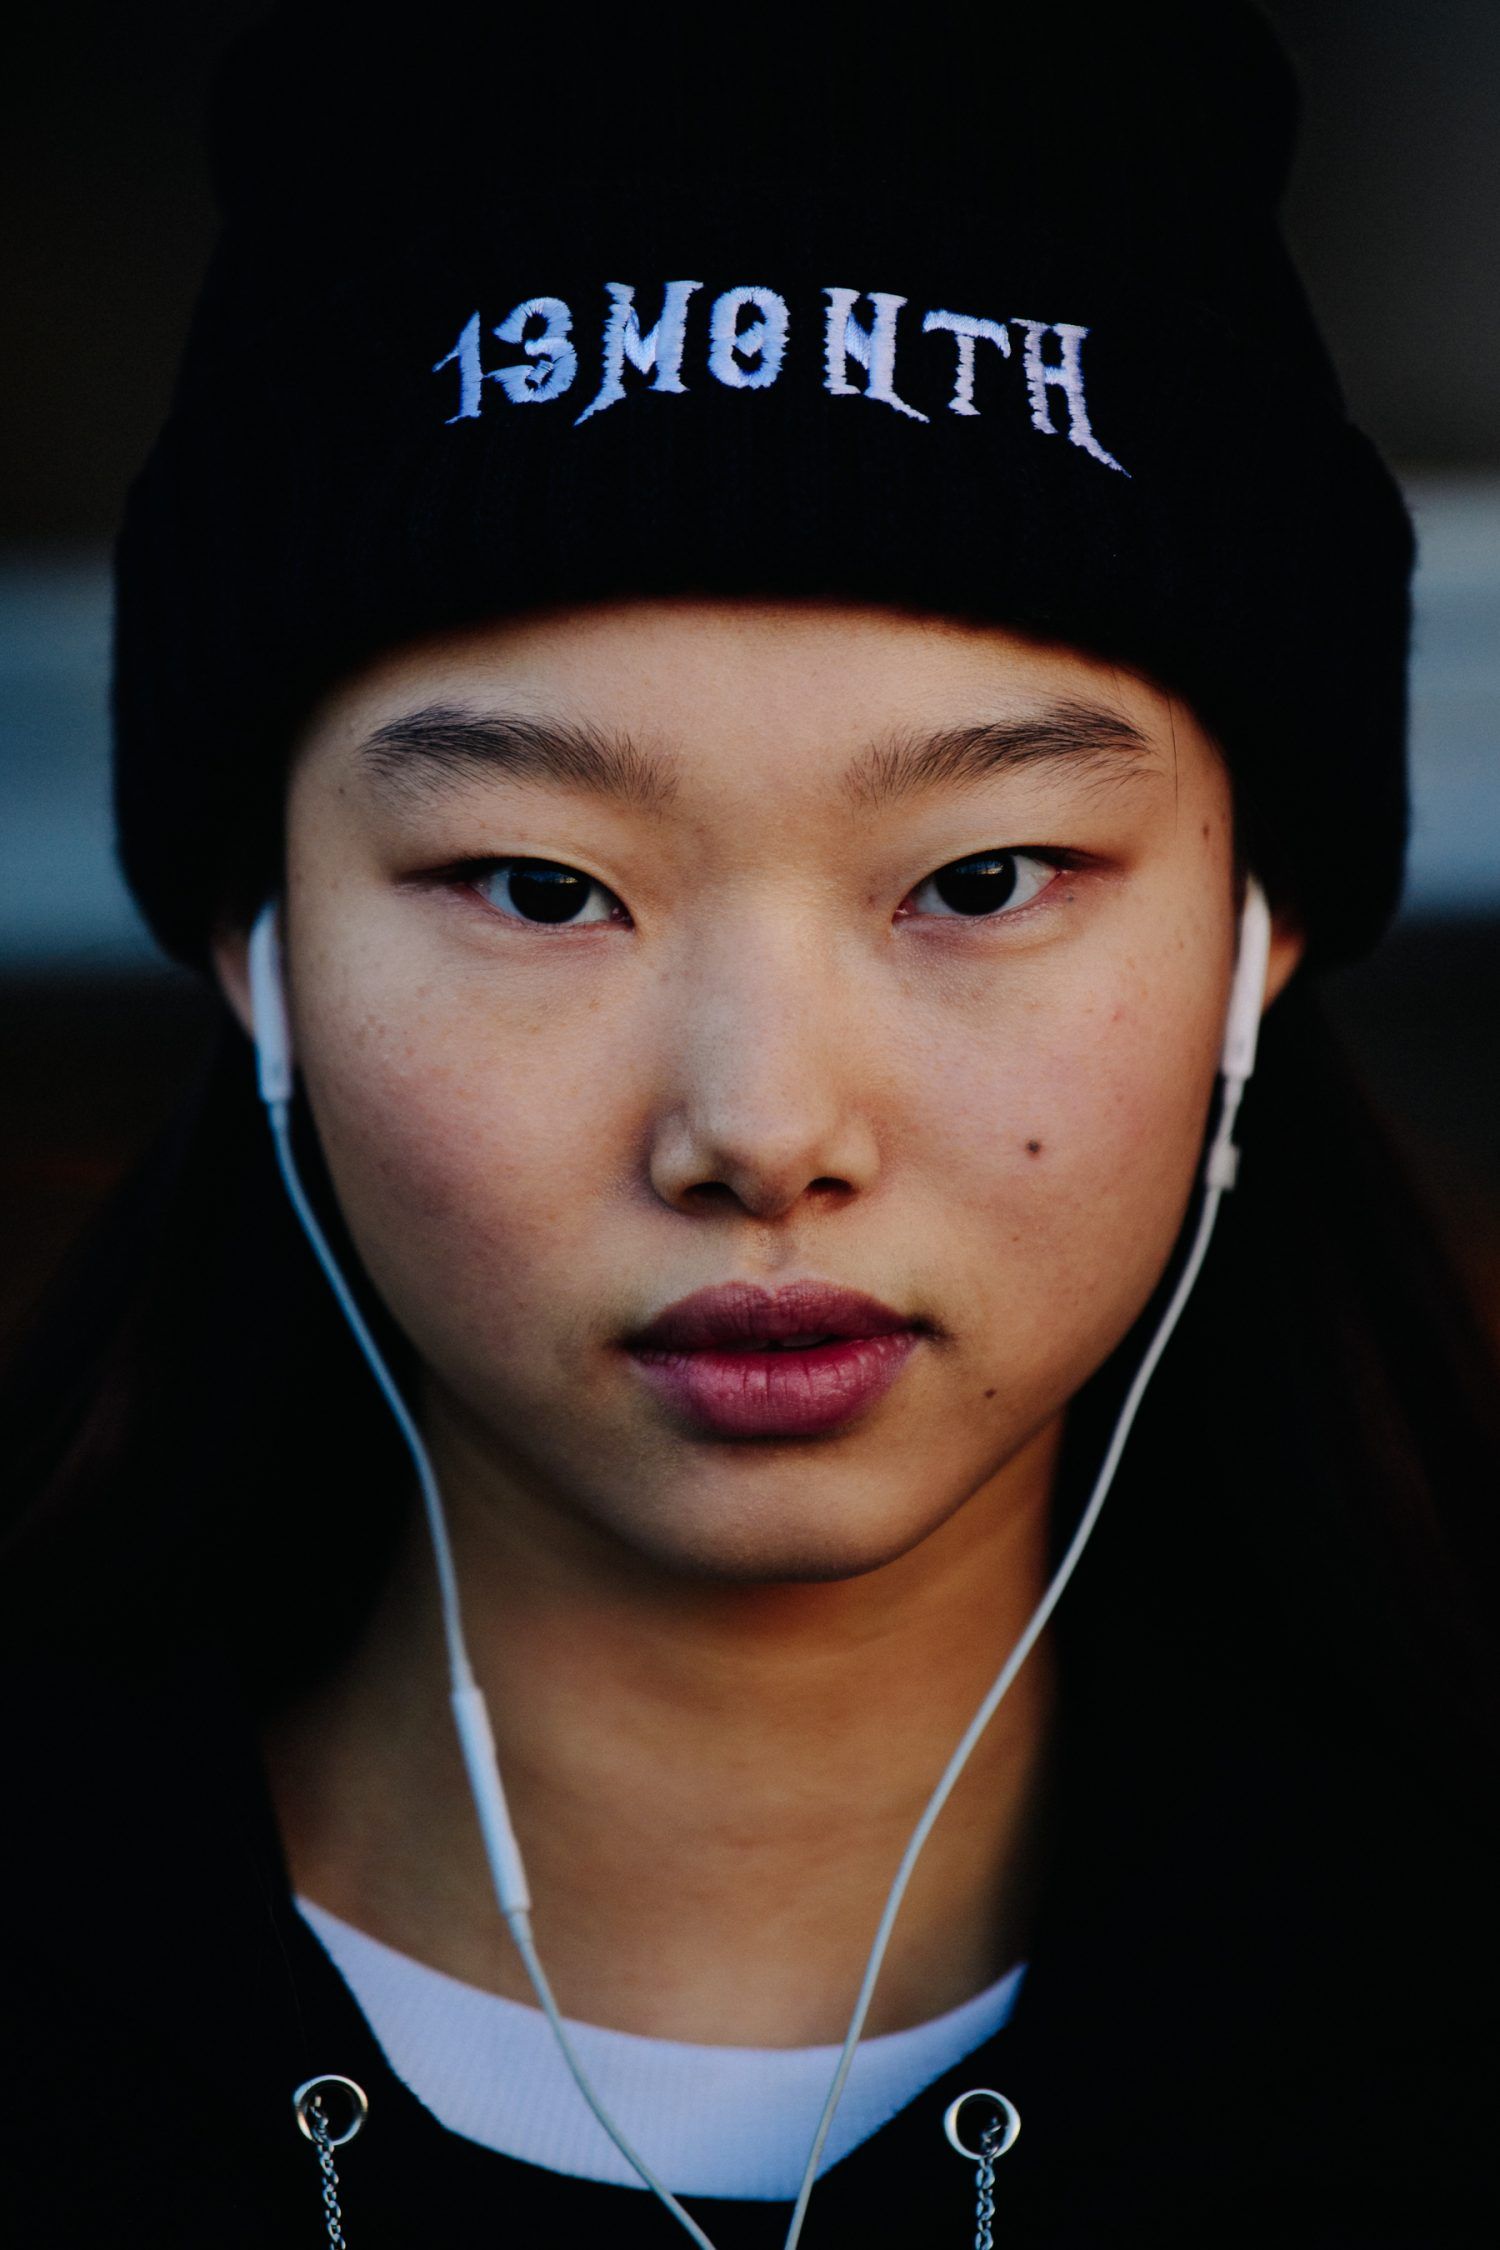
Label: Colored